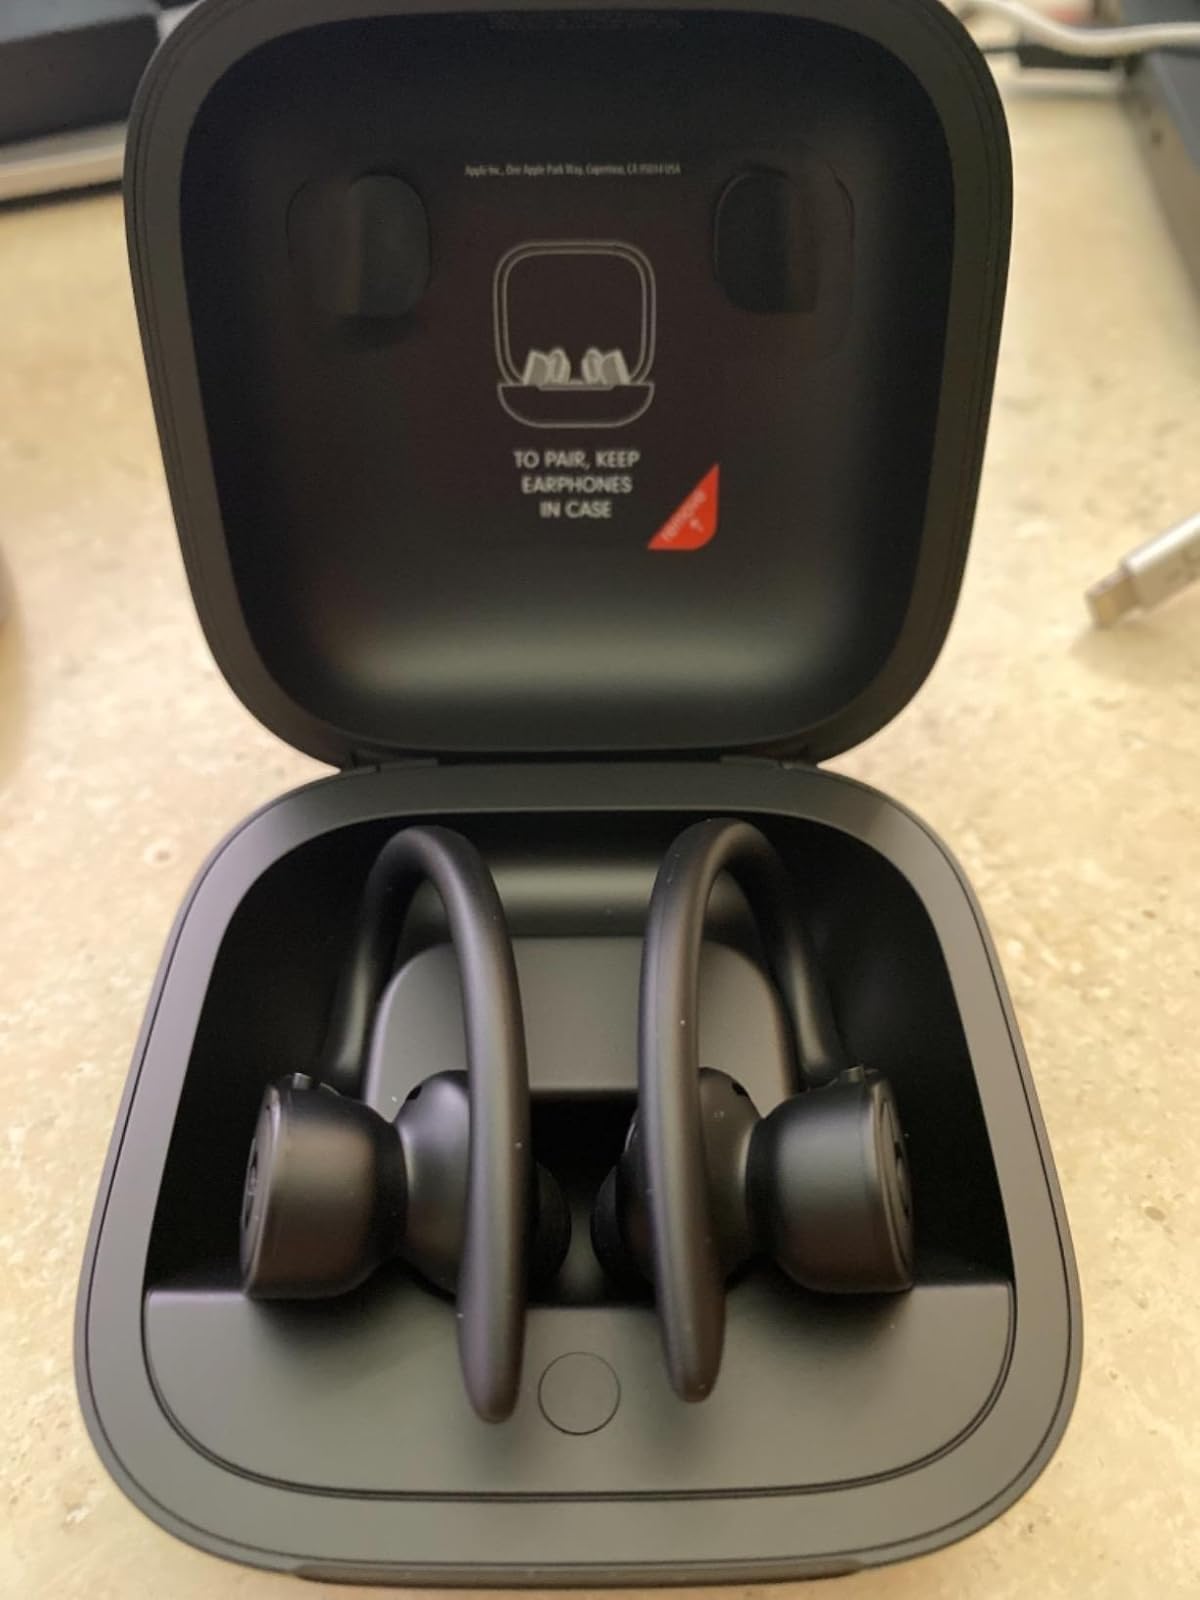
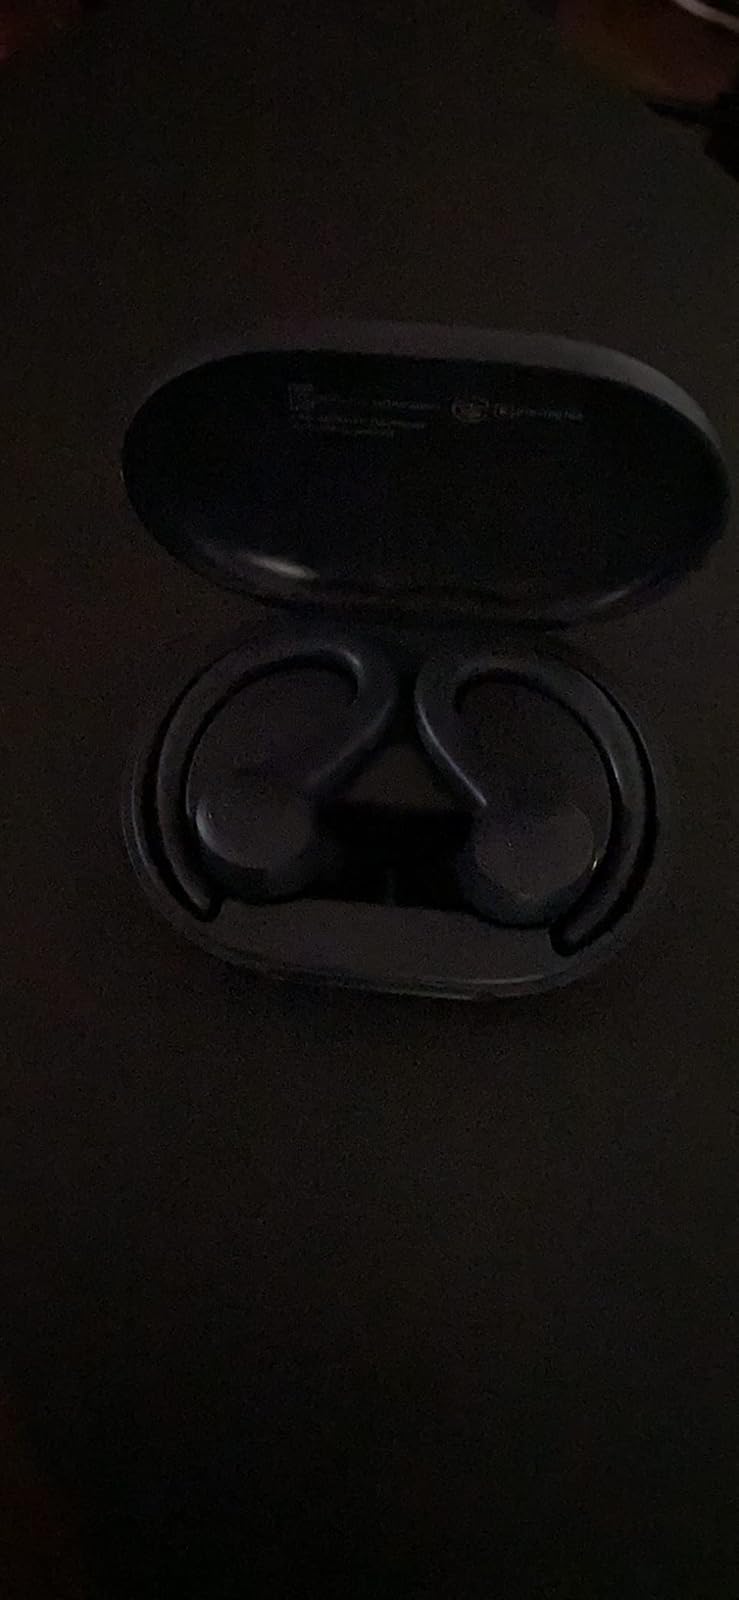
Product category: earbuds
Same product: no